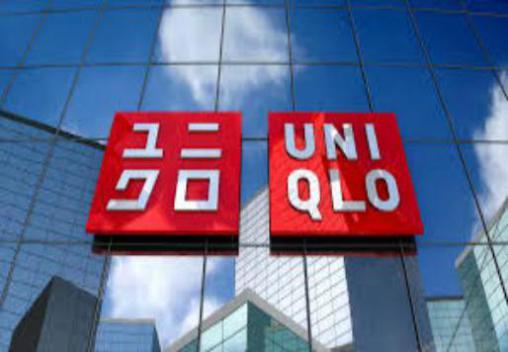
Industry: Clothes